Rolls-Royce Vulture

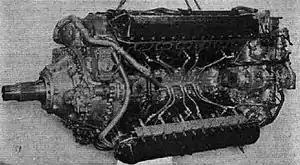

The Rolls-Royce Vulture was a British aero engine developed shortly before World War II that was designed and built by Rolls-Royce Limited. The Vulture used the unusual "X-24" configuration, whereby four cylinder blocks derived from the Rolls-Royce Peregrine were joined by a common crankshaft supported by a single crankcase. The engine was originally designed to produce around but problems with the Vulture design meant that the engines were derated to around 1,450 to 1,550 hp in service by limiting the maximum rpm.